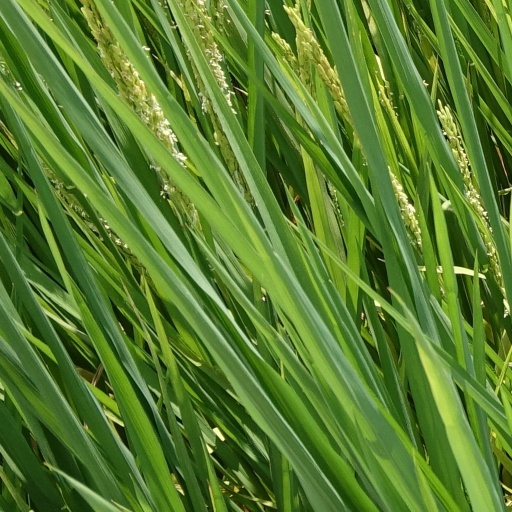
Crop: rice